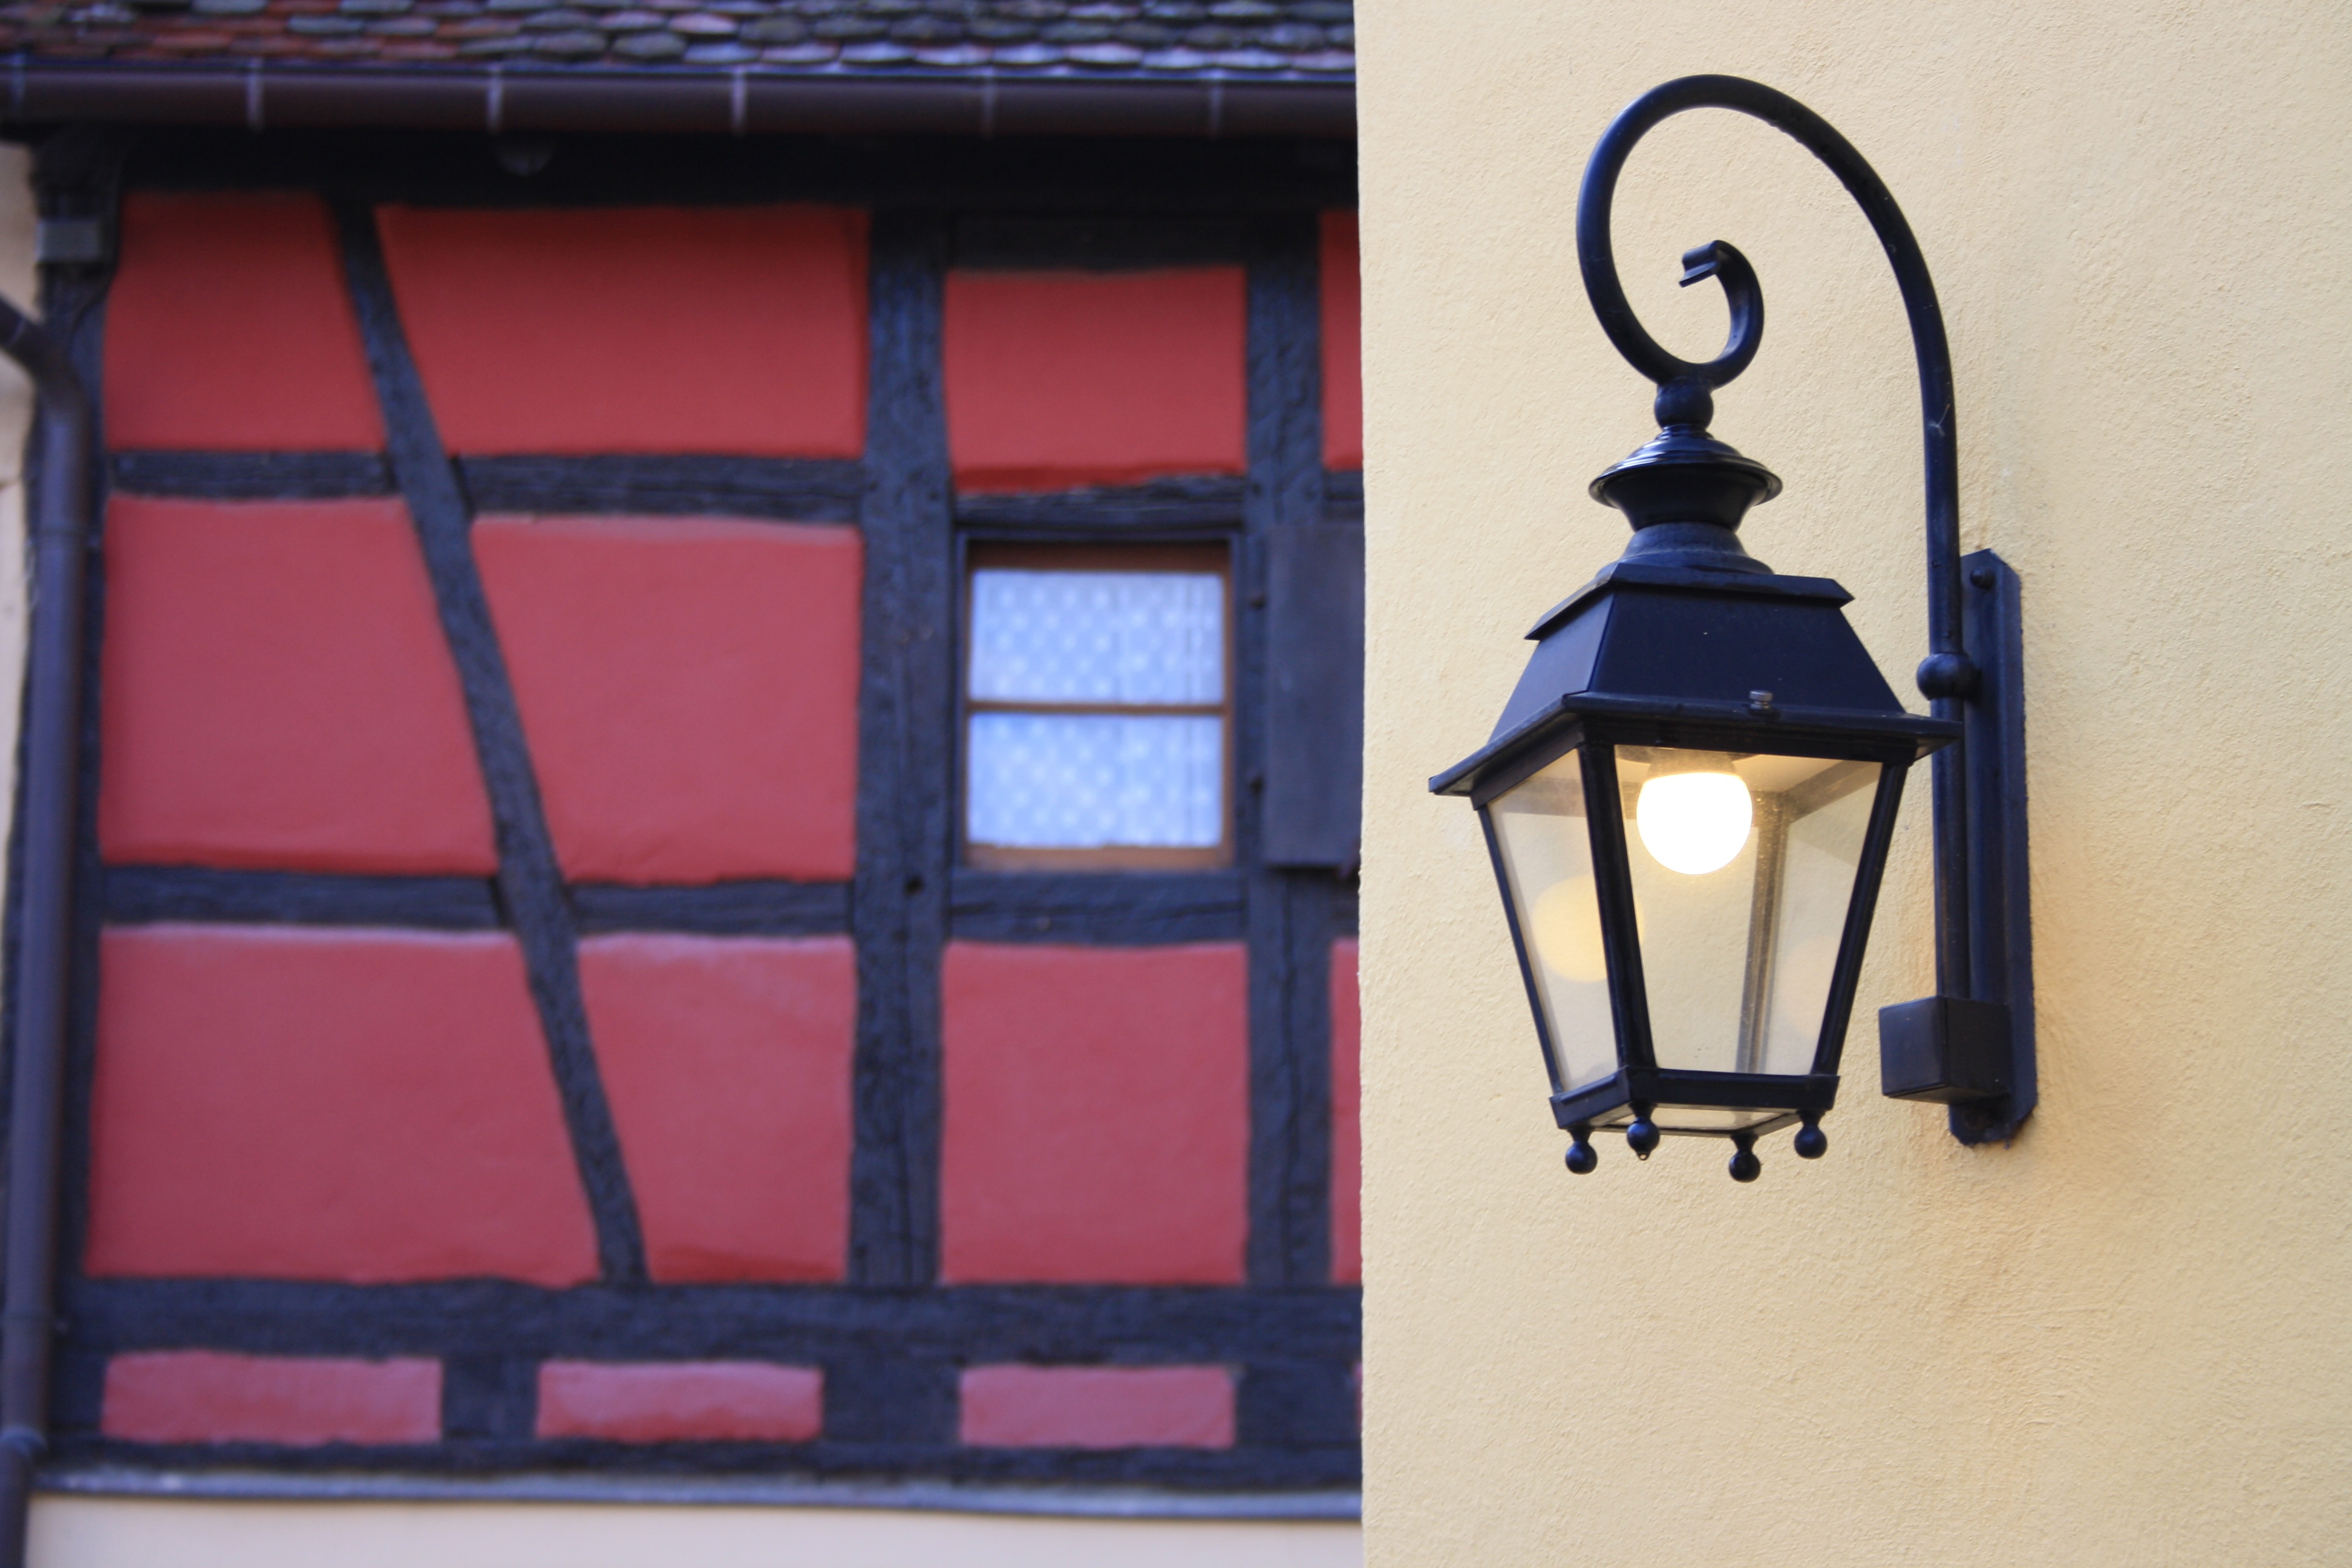
window, red, color, blue, lighting, art, picture frame, shape